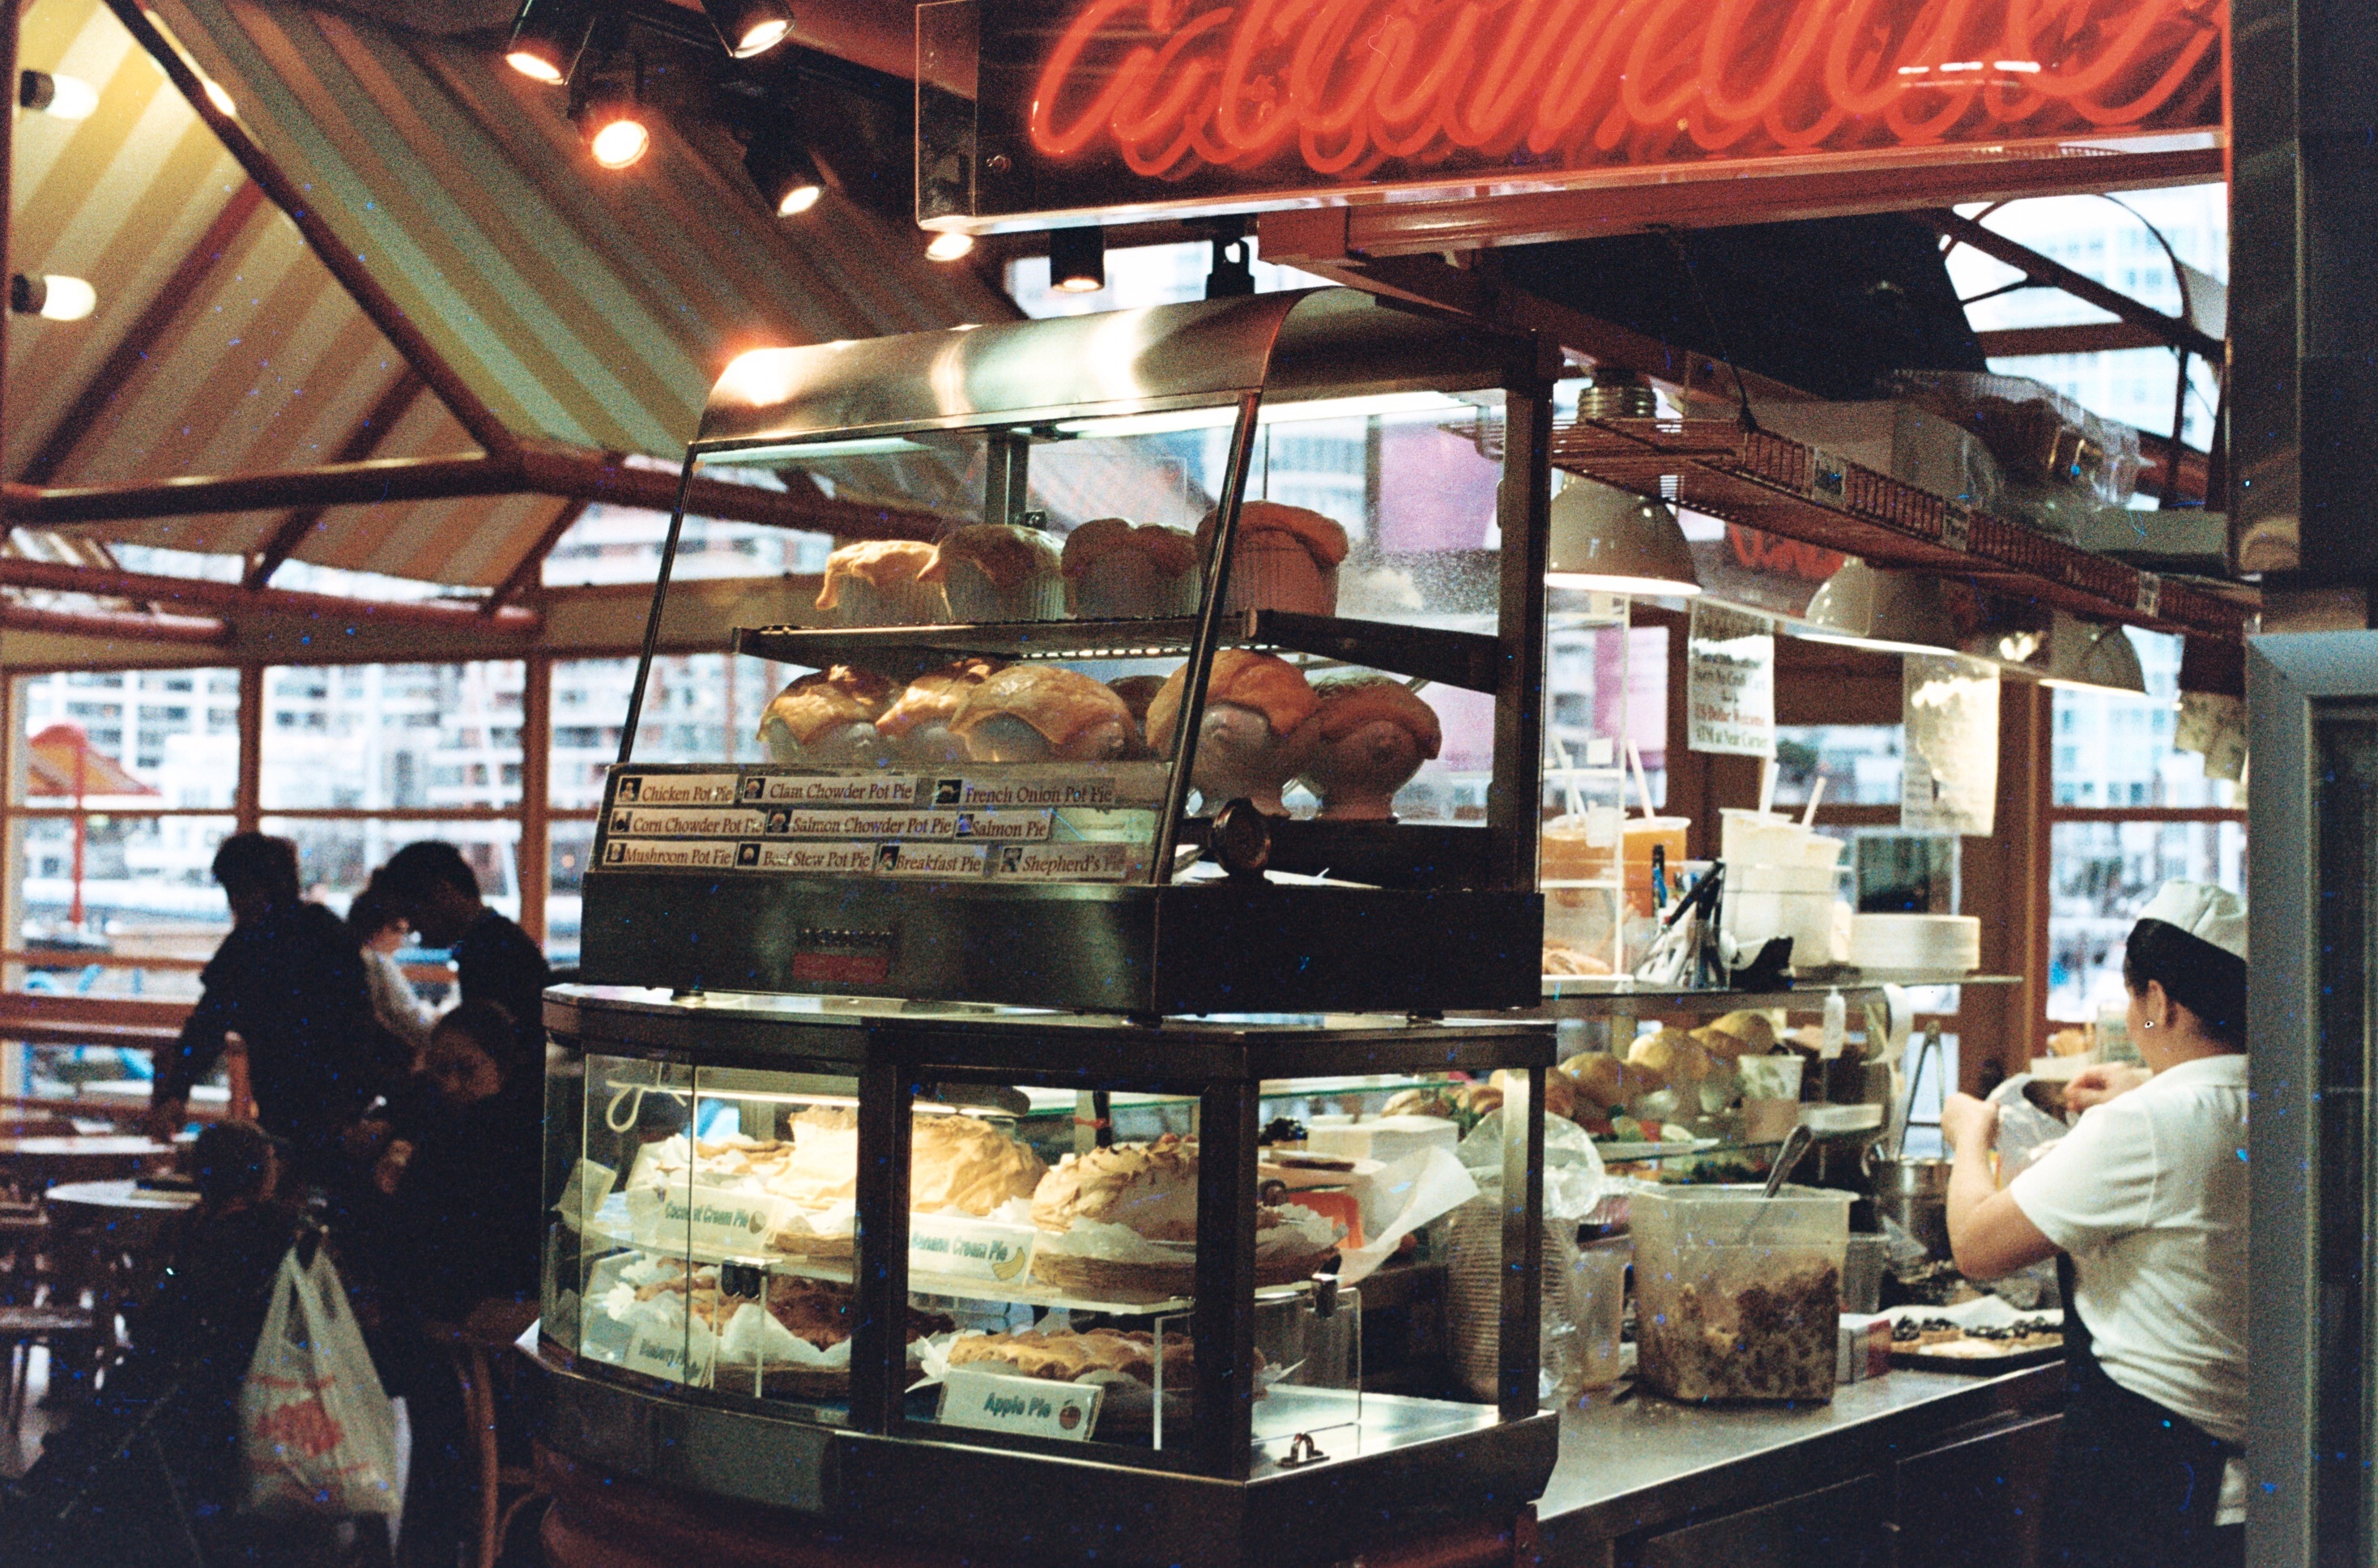
restaurant, film, meal, food, canon, market, bakery, indoors, 50mm, stall, ae1, canada, tasty, street food, pies, granvilleisland, lomography, highiso, analogue, vancouverbc, lomography800, fd50mmf14, sense